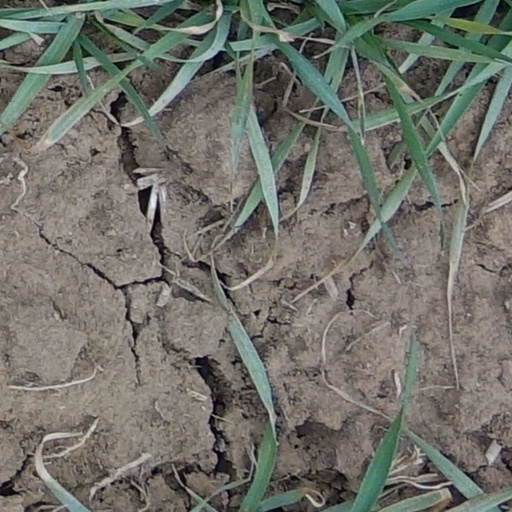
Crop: wheat